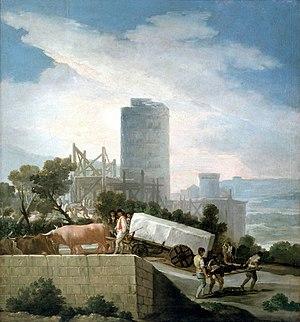
Francisco José de Goya y Lucientes, dit Francisco de Goya, né le 30 mars 1746 à Fuendetodos, près de Saragosse, et mort le 16 avril 1828 à Bordeaux, en France, est un peintre et graveur espagnol. Son œuvre inclut des peintures de chevalet, des peintures murales, des gravures et des dessins. Il introduisit plusieurs ruptures stylistiques qui initièrent le romantisme et annoncèrent le début de la peinture contemporaine. L’art goyesque est considéré comme précurseur des avant-gardes picturales du XXᵉ siècle.